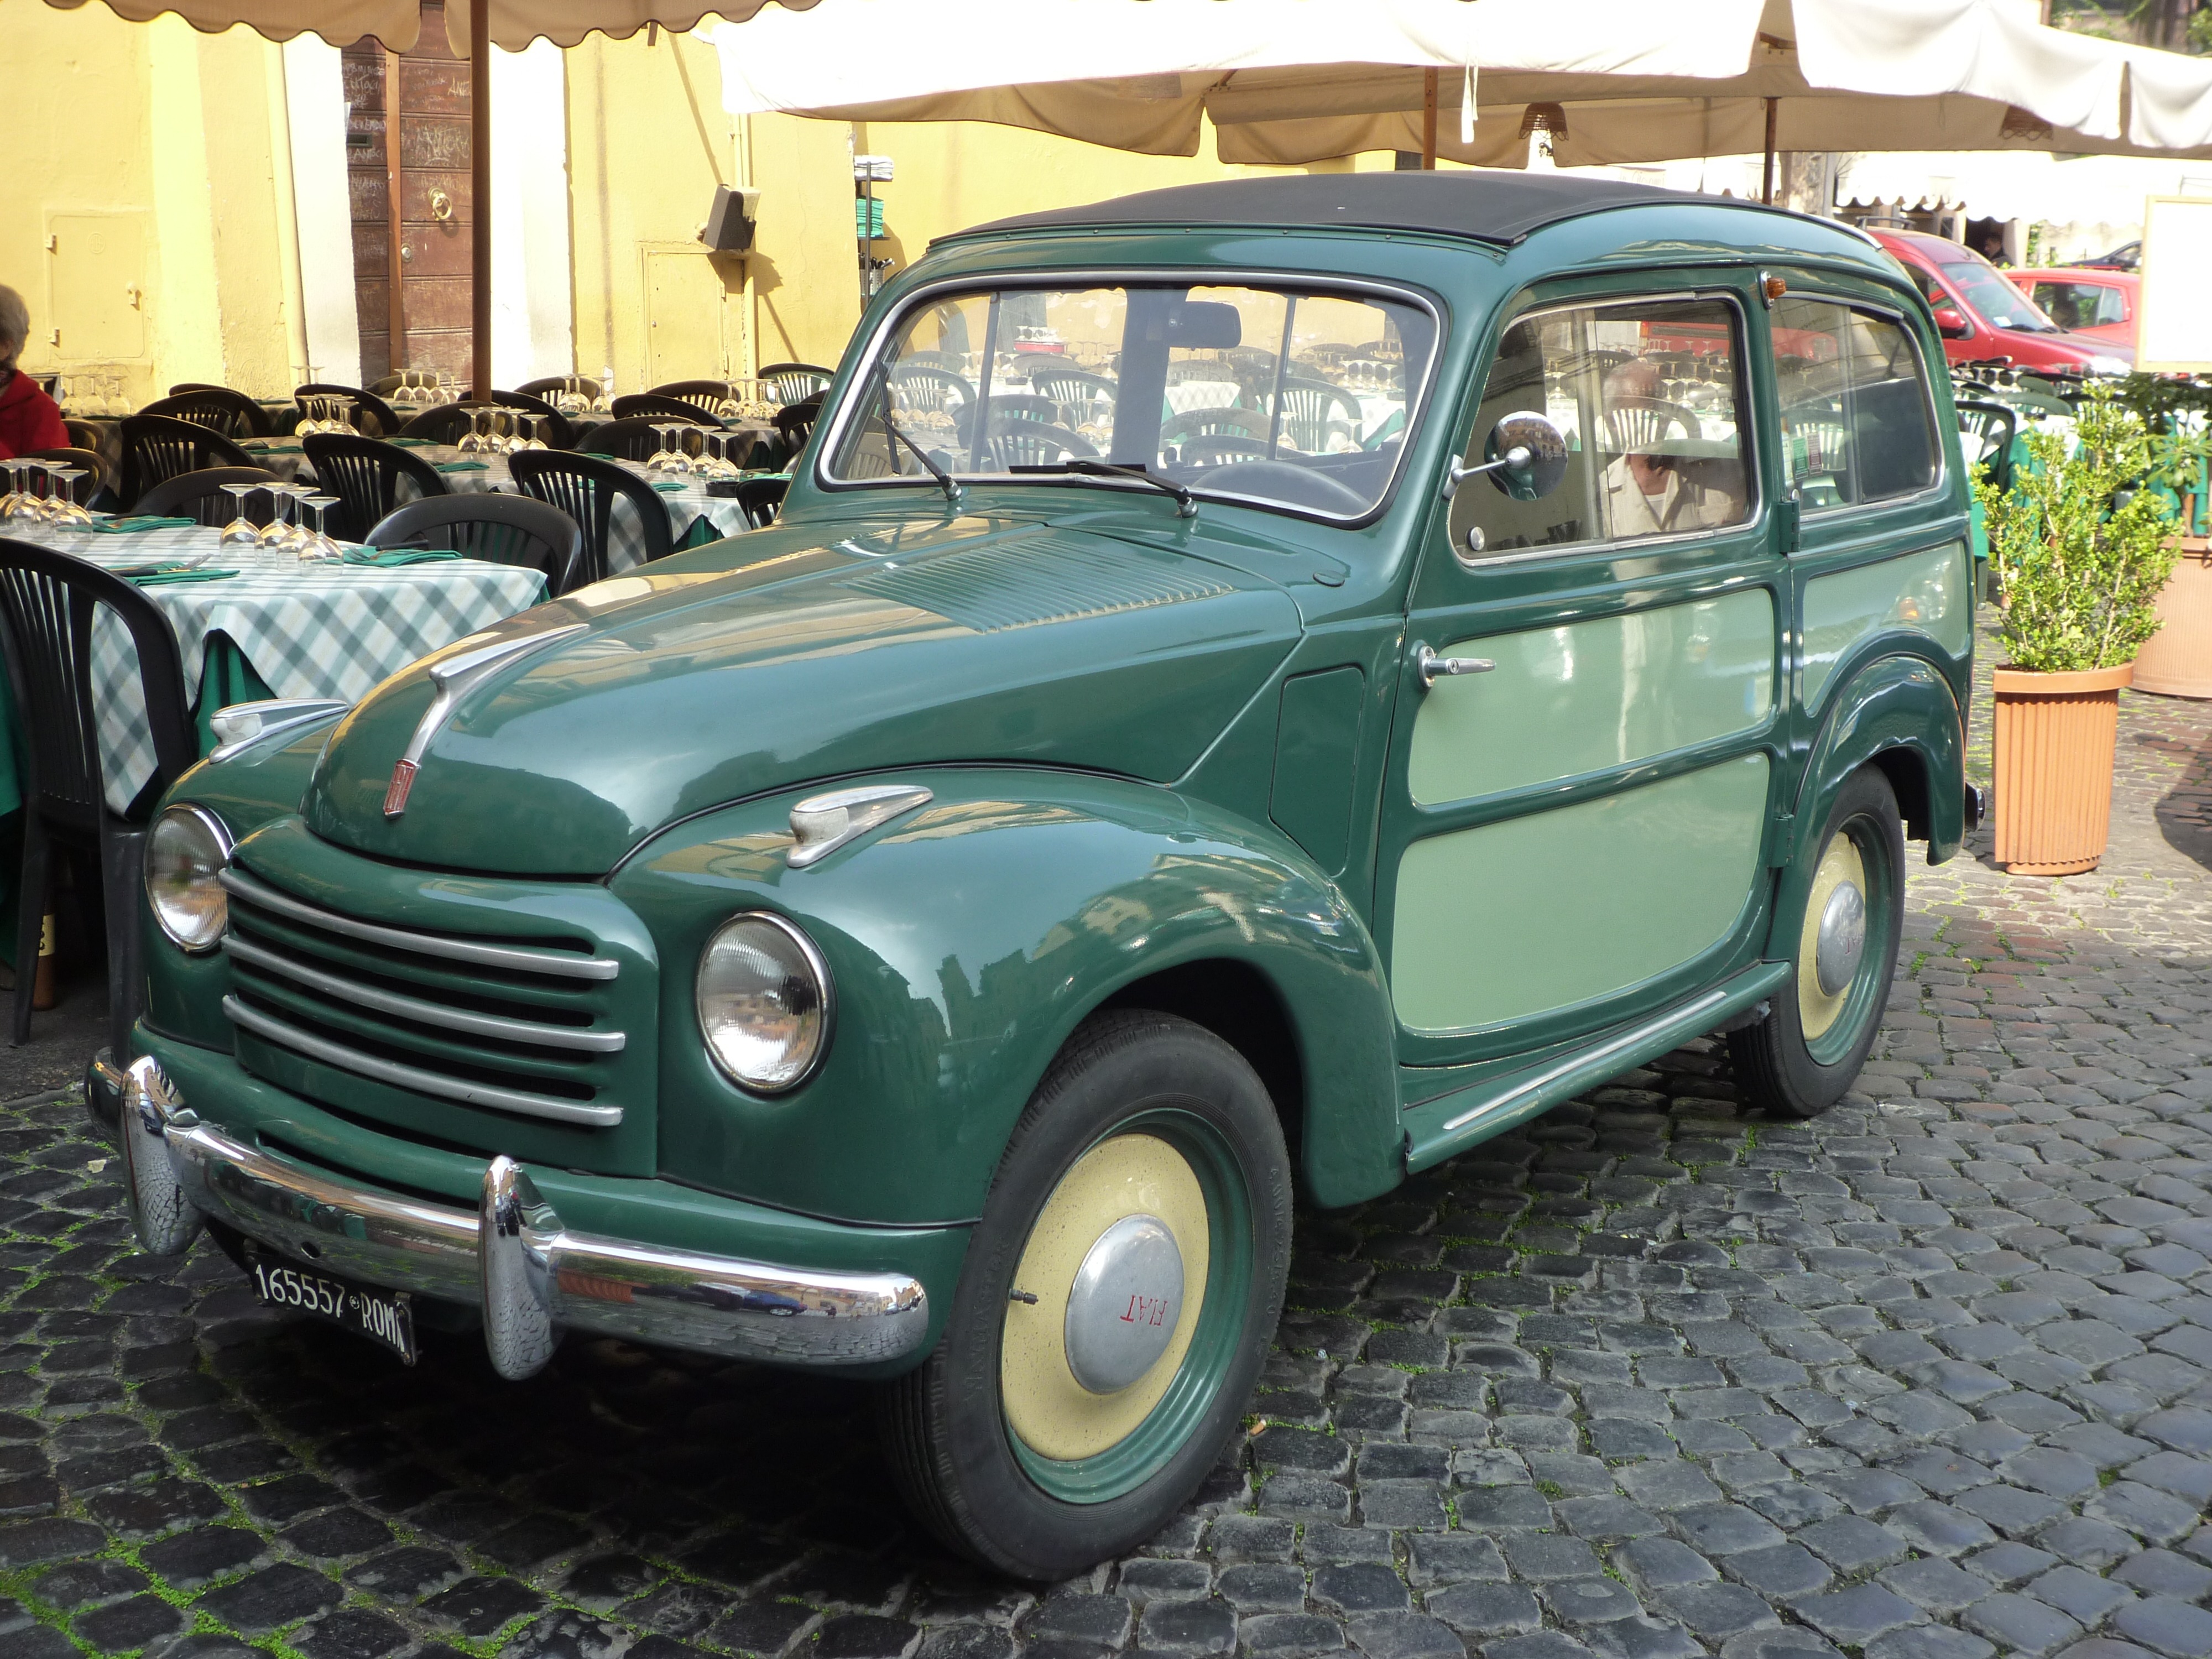
car, old, vehicle, italy, auto, vintage car, oldtimer, vehicles, antique car, city car, vintage car automobile, off road vehicle, land vehicle, automobile make, compact car